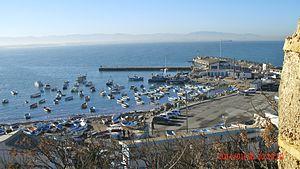
Le port de Tamentfoust